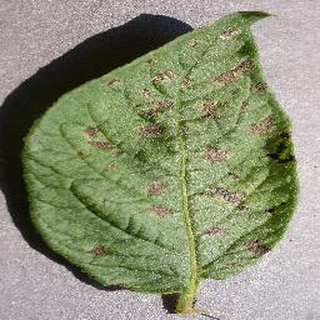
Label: potato_early_blight